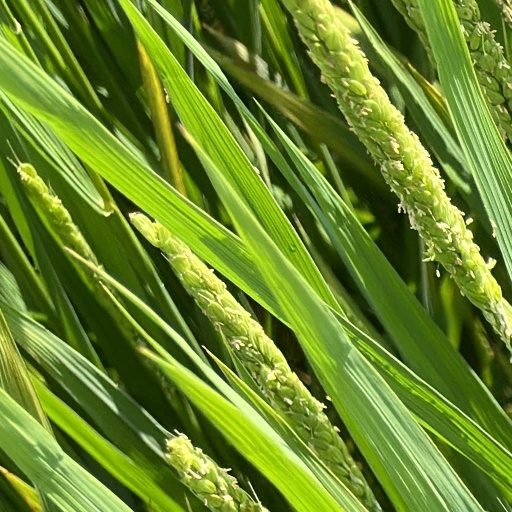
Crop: rice